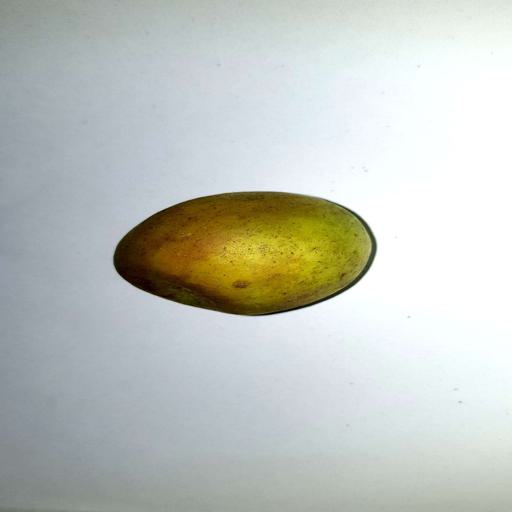
Label: healthy